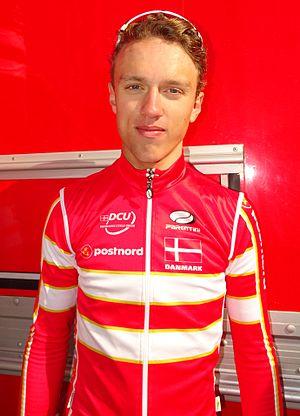
Reportage réalisé le dimanche 10 avril à l'occasion du départ du Paris-Roubaix juniors 2016 à Saint-Amand-les-Eaux, France.
Jakob Egholm, né le 27 avril 1998, est un coureur cycliste danois, membre de l'équipe Hagens Berman-Axeon.